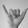
ASL letter: Y